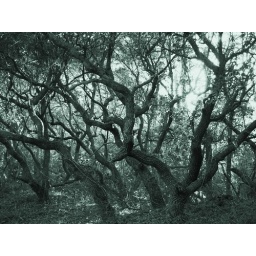
False Cape State Park...another beautiful local area, accessible only by boat or bike along the coast towards NC.